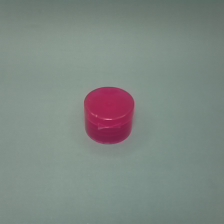
Color: red/orange/pink/fuchsia/brown
Cap type: flip-top cap